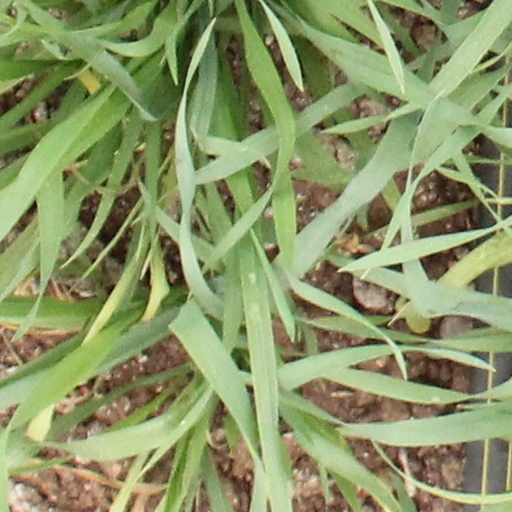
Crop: wheat